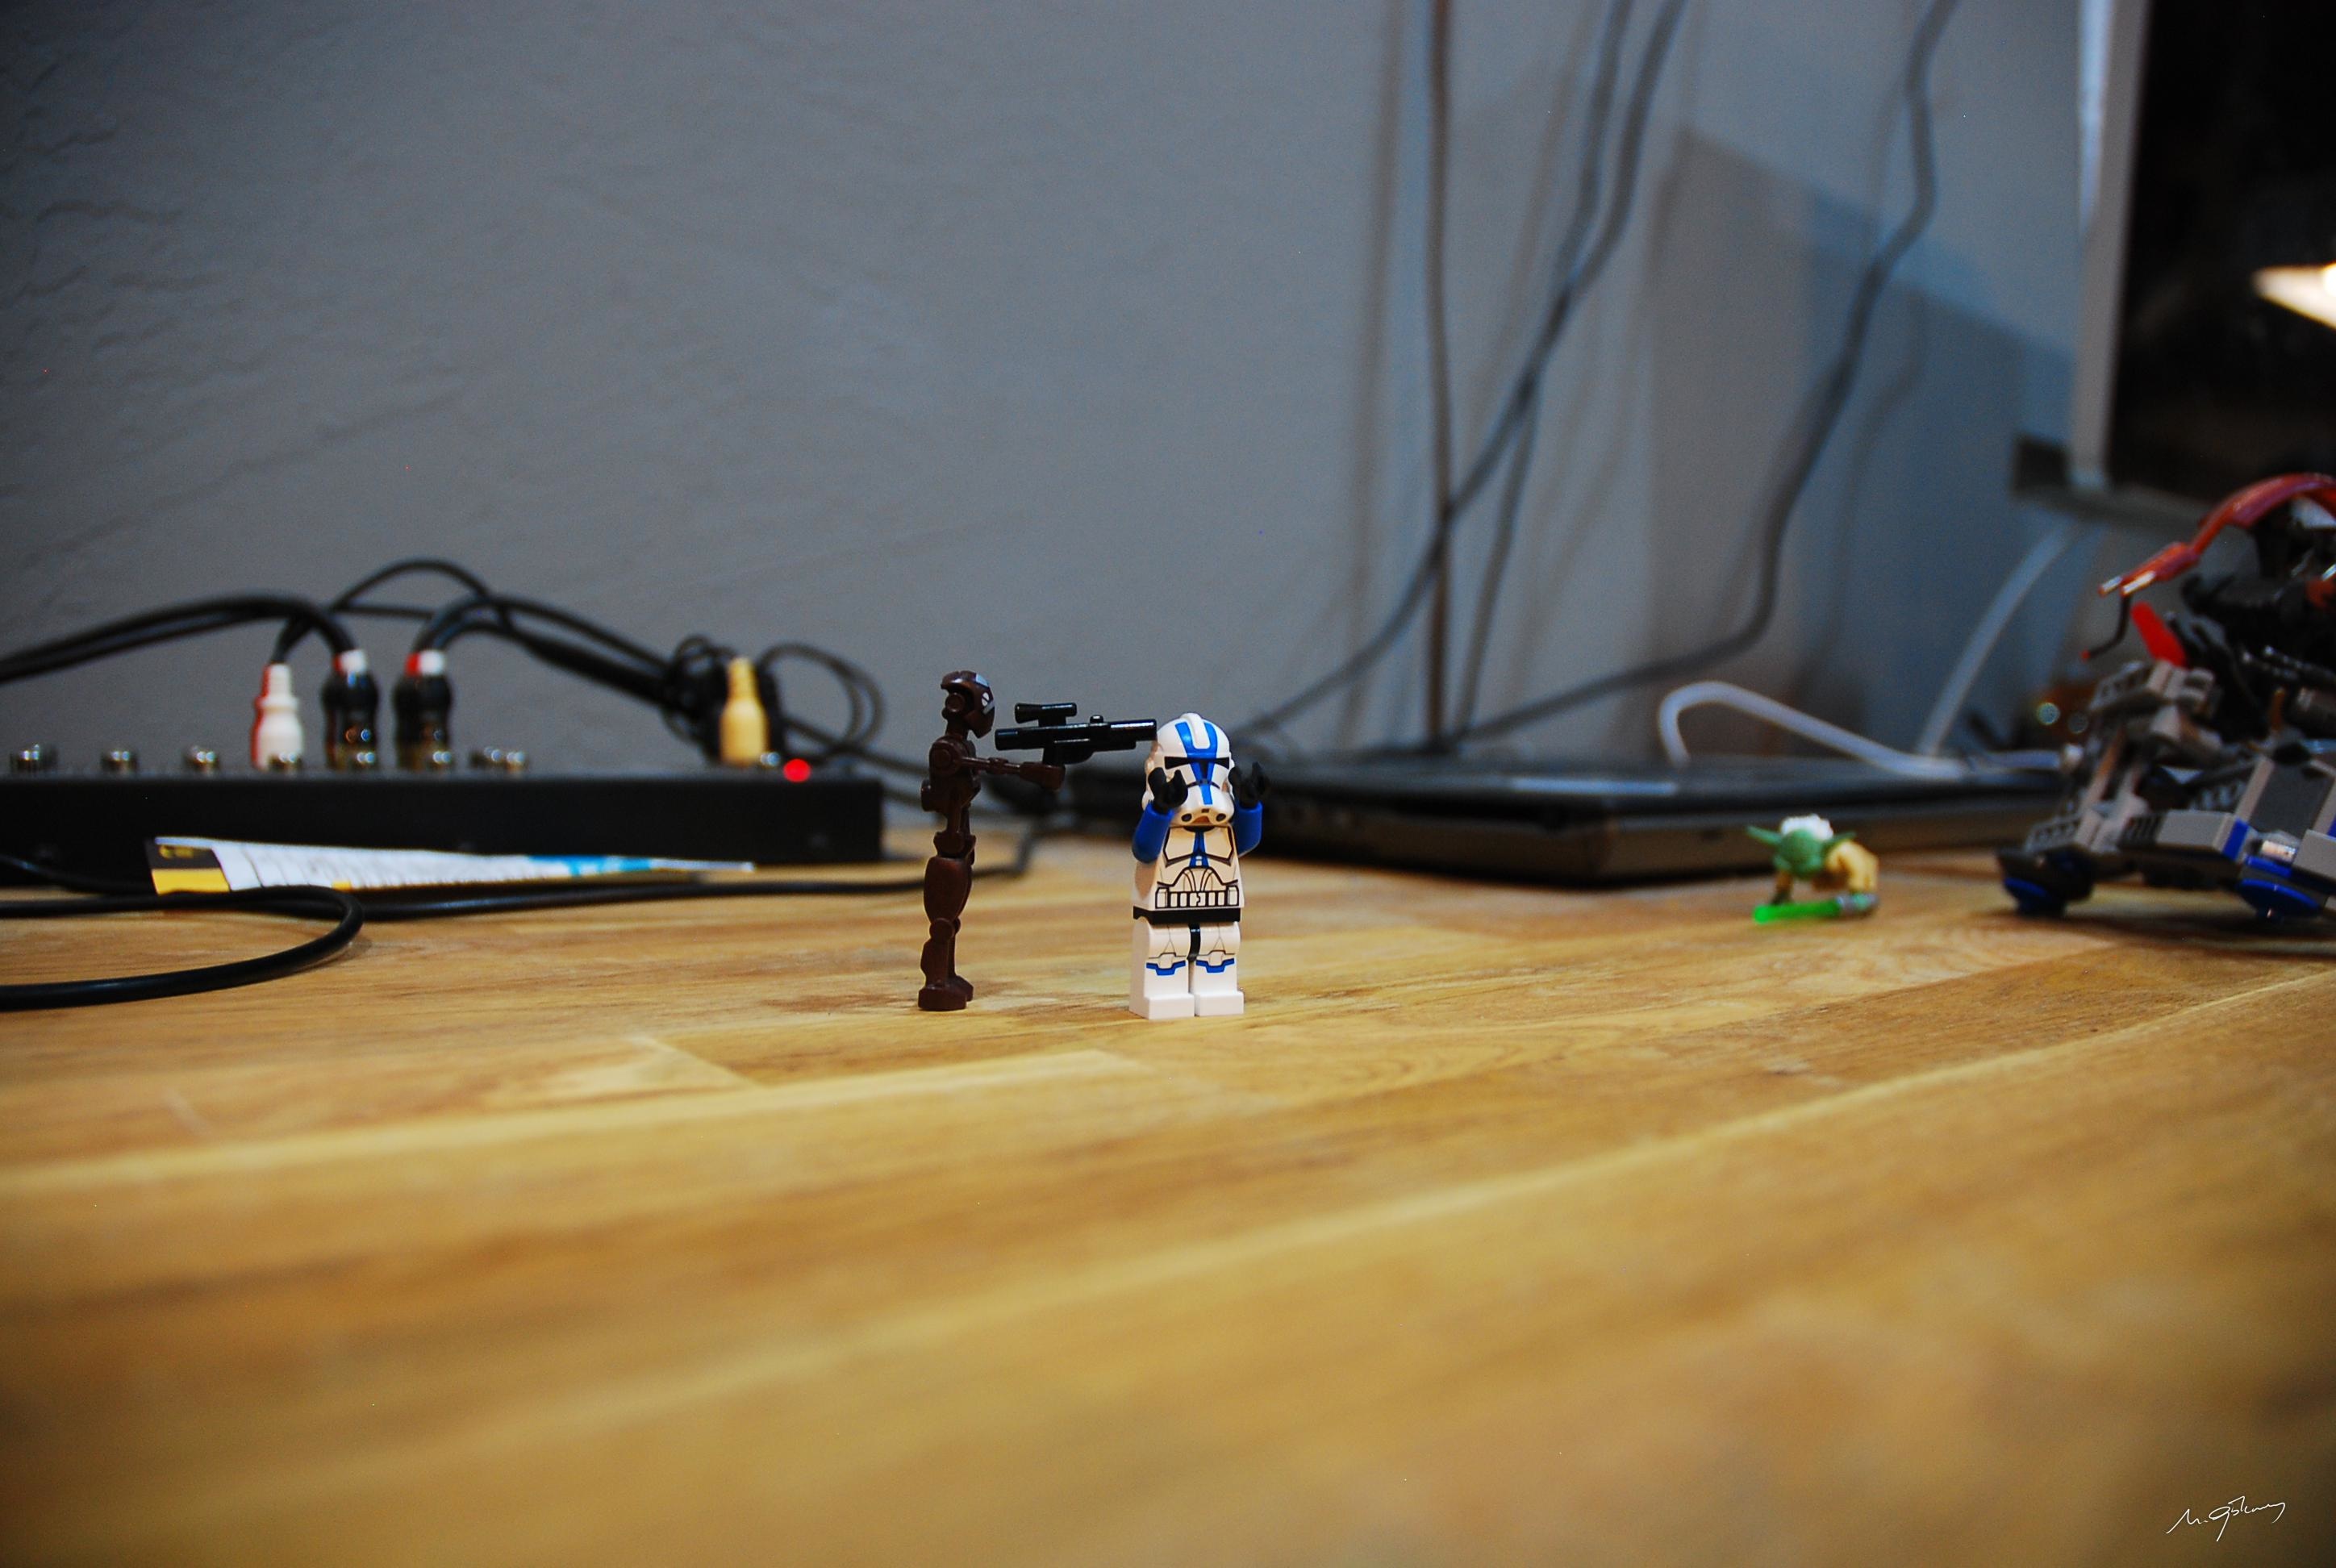
technology, space, toy, hobby